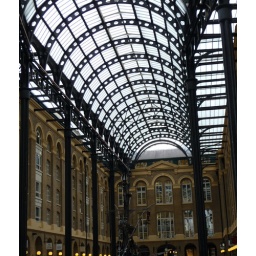
Gallery near tower bridge